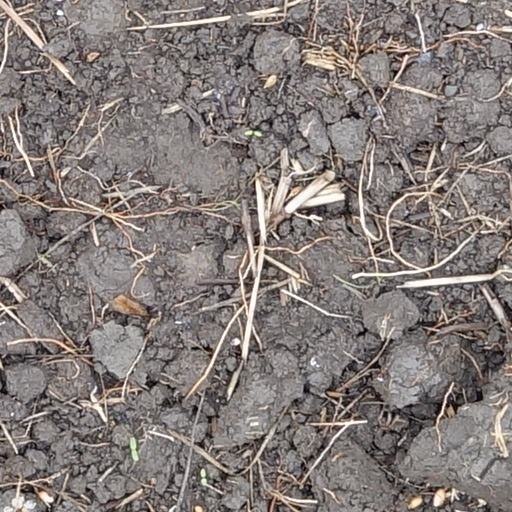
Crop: wheat